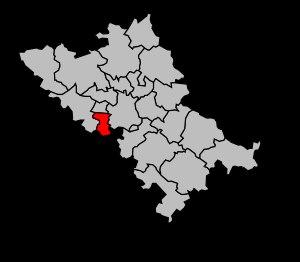
Le canton de Tournefeuille est un canton français de l'arrondissement de Toulouse, dans le département de la Haute-Garonne en région Occitanie.